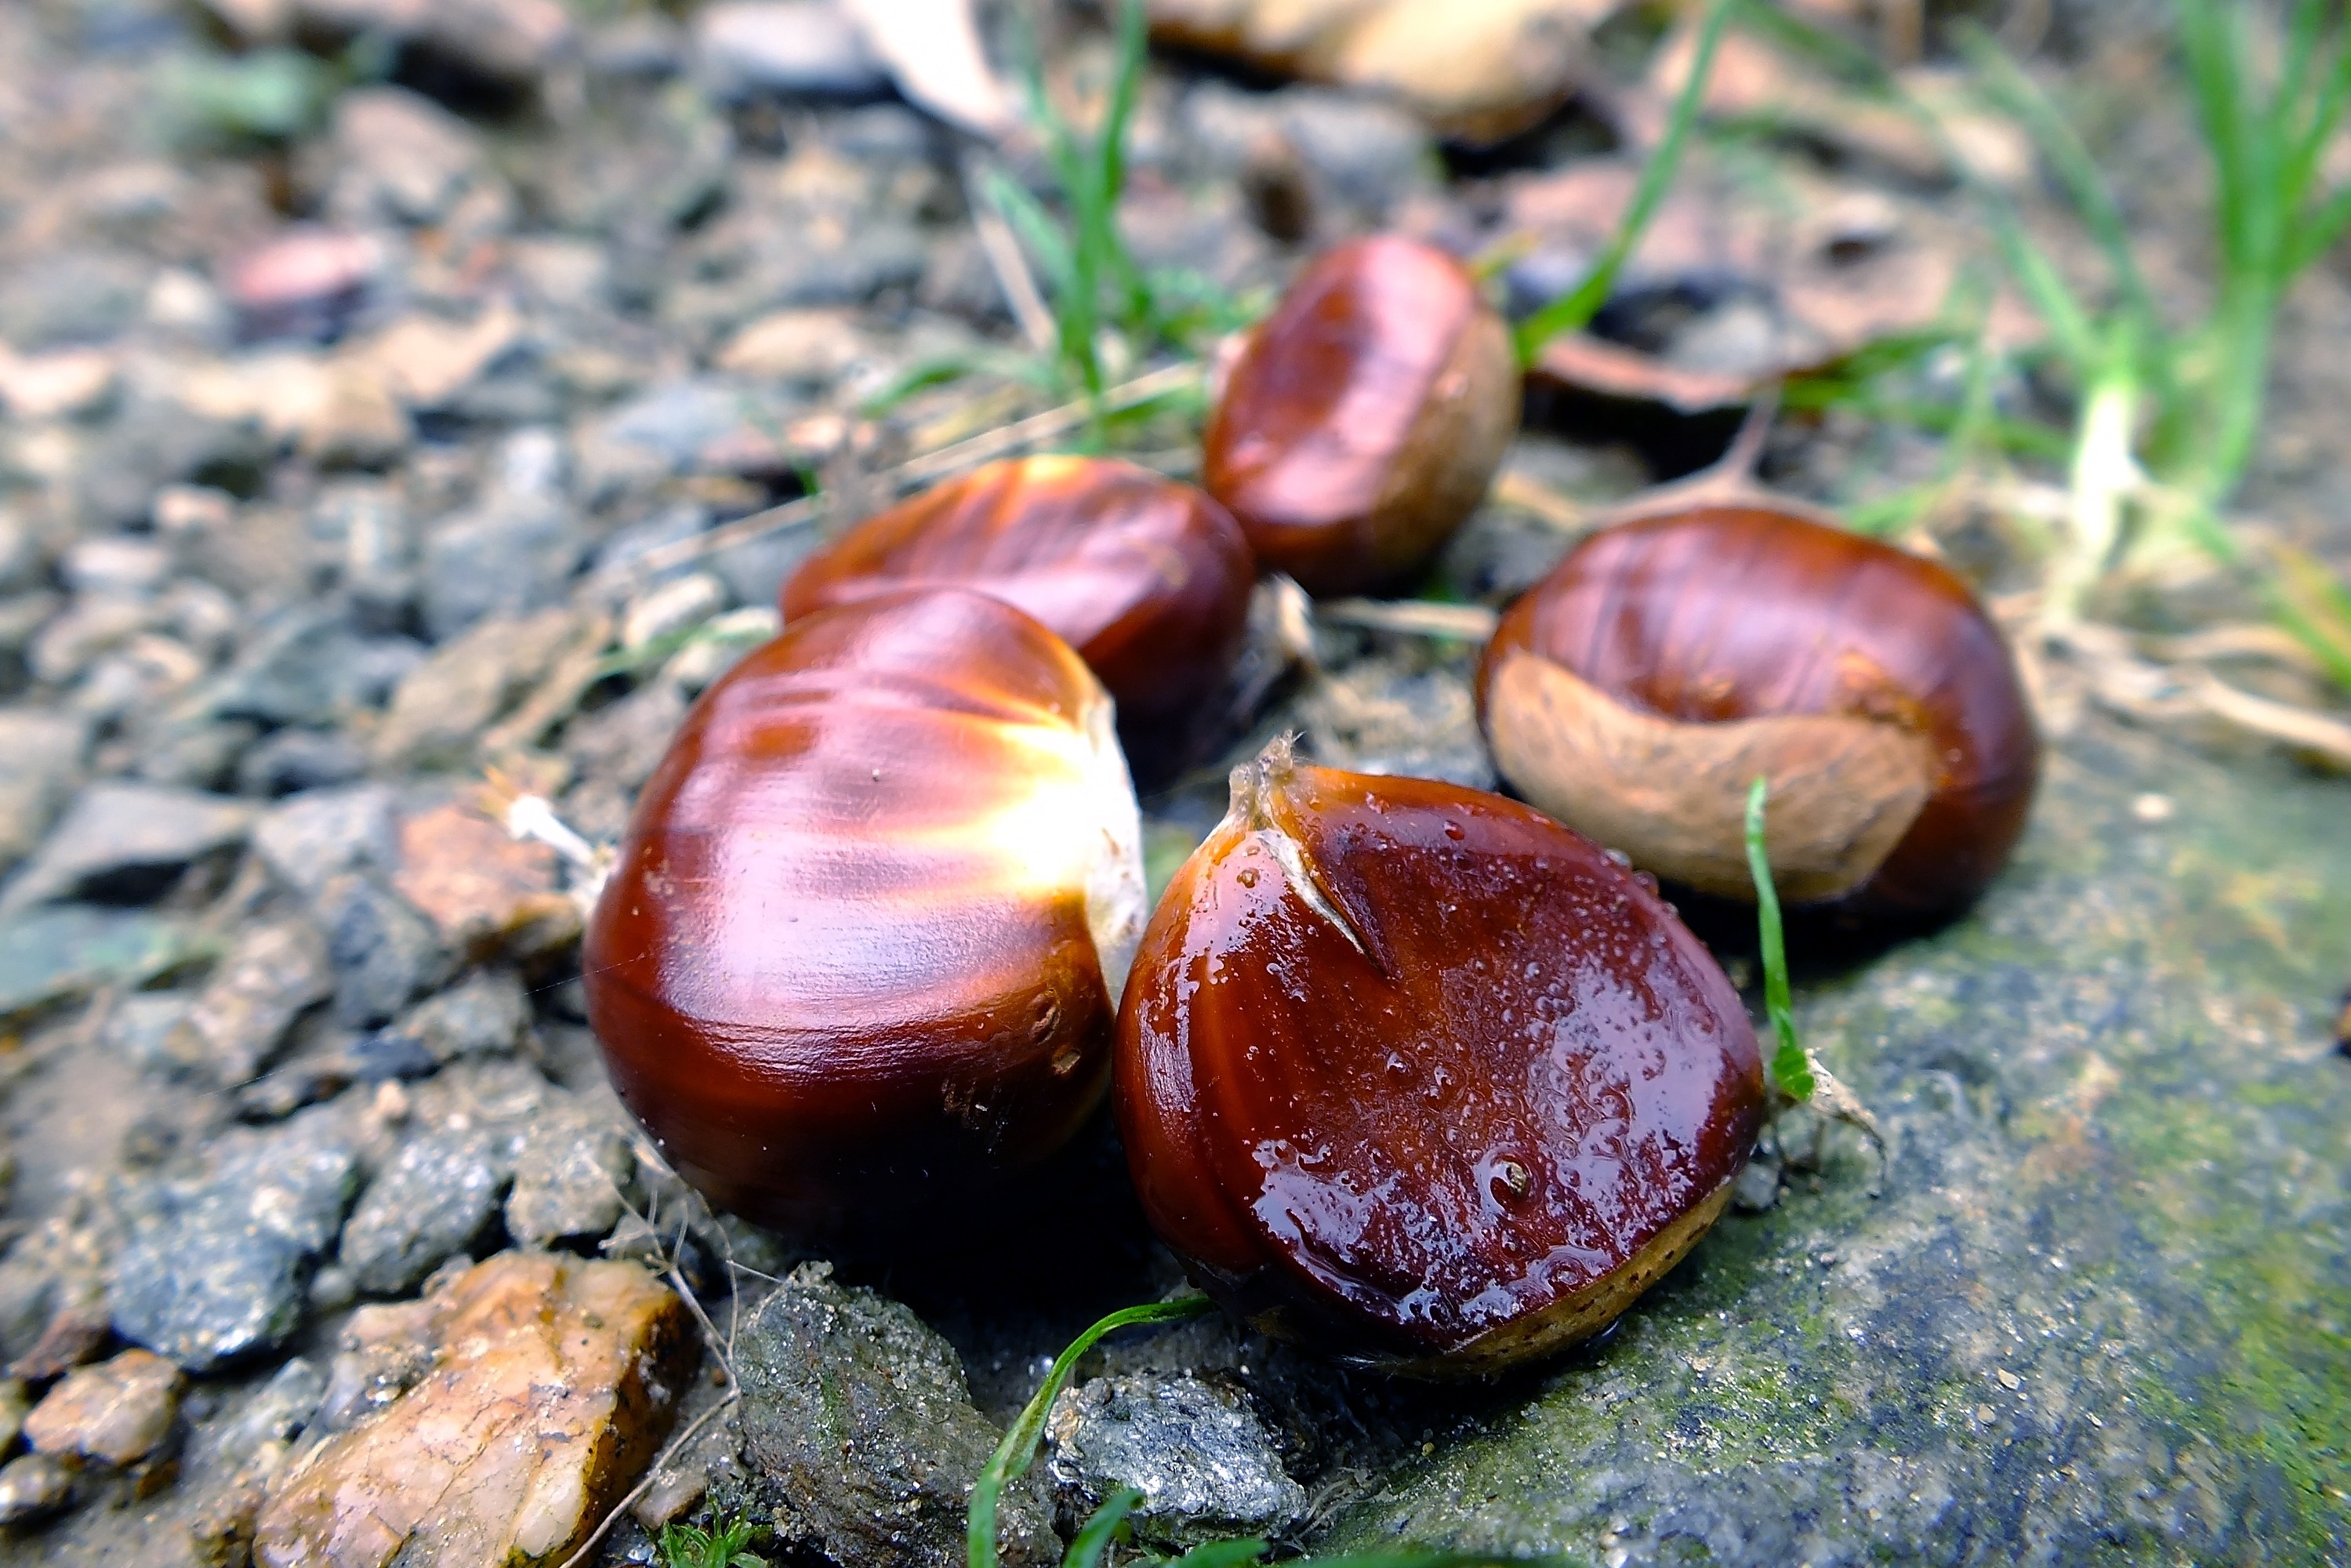
nature, leaf, food, produce, autumn, mushroom, fungus, october, auriculariales, escargot, chestnut, macro photography, chestnut forest, edible mushroom, shiitake, medicinal mushroom, agaricomycetes, penny bun, auriculariaceae, auricularia